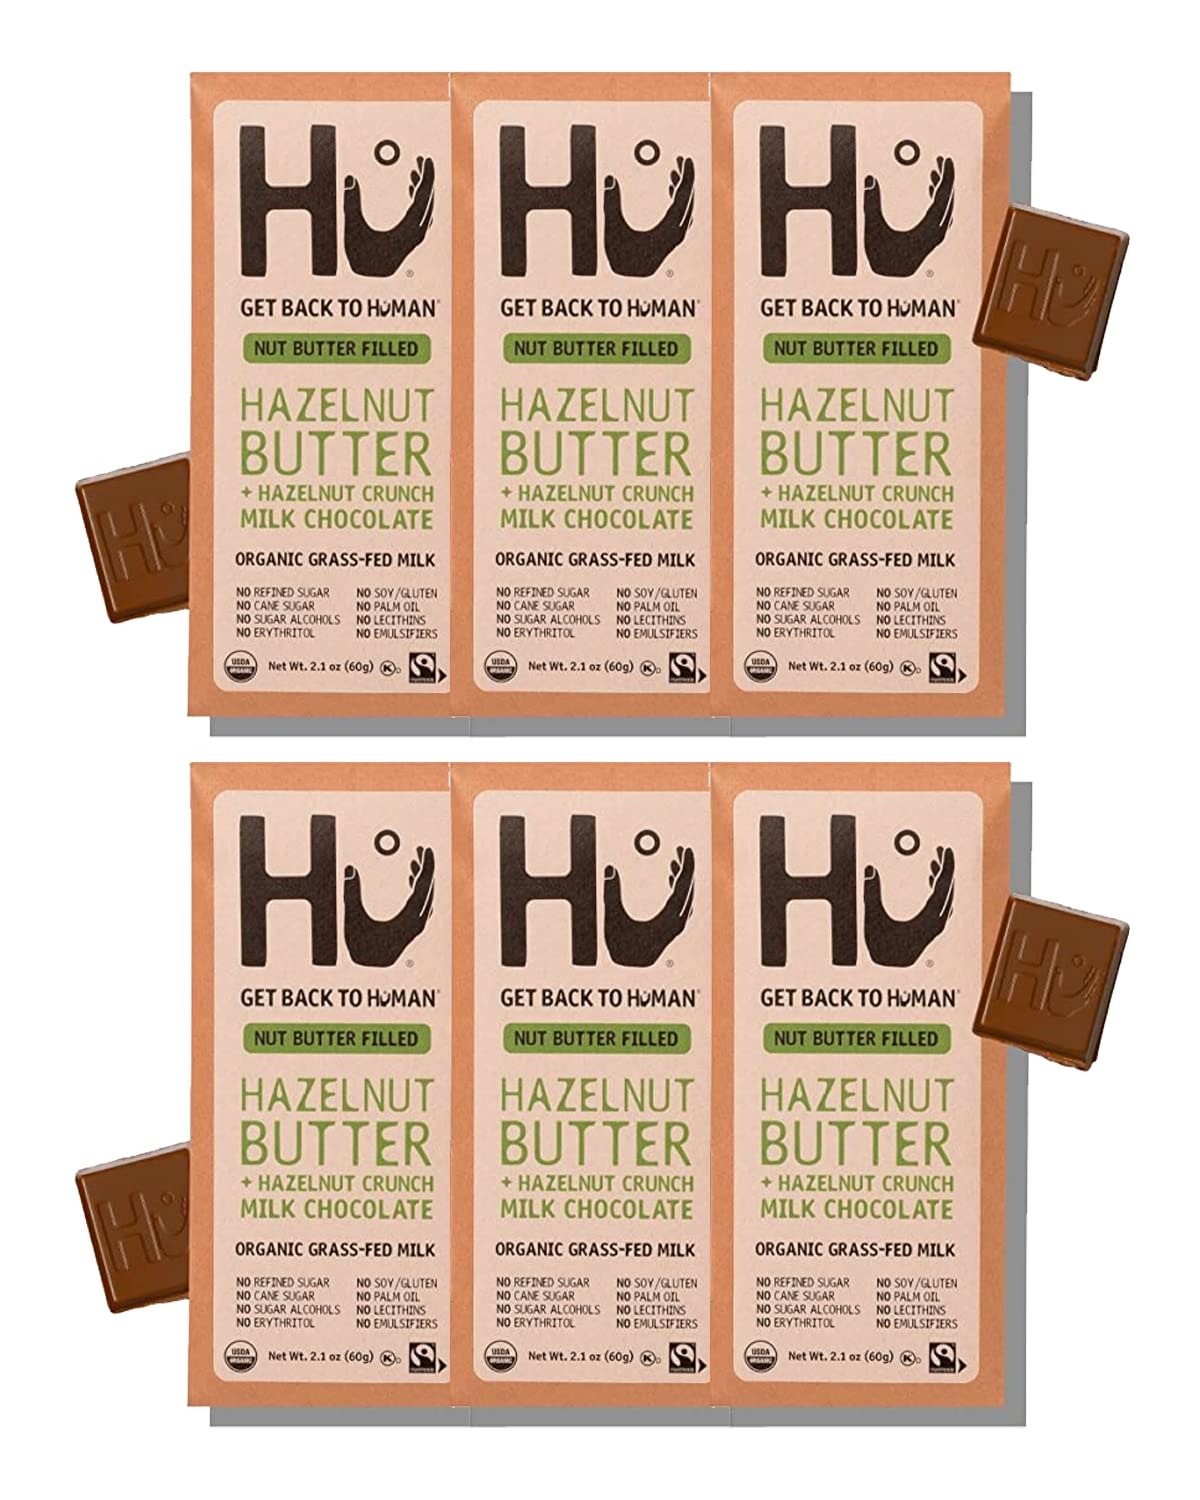
Item Name: Hu Grass-Fed Milk Chocolate Bars Hazelnut Butter | Natural Ingredients, Organic Milk, Gluten Free, Paleo, Non GMO, Fair Trade Delicious Chocolate | 6 Pack | 2.1oz Each
Bullet Point 1: Everyone's favorite hazelnut chocolate spread - made the Hu way. Our most indulgent bar ever with an ingredient list so simple, you'll be looking for the other half of the wrapper.
Bullet Point 2: We couldn't find delicious milk chocolate that fit our specs, so we made our own! Our milk chocolates are sugar free (no refined sugar, no cane sugar, and no sugar alcohols), we use natural, Non-GMO ingredients, with organic milk from grass-fed cow, and contain no soy, no emulsifiers, no soy lecithin, and no gluten!
Bullet Point 3: We founded Hu to unite ultra-simple ingredients with unbeatable taste.
Bullet Point 4: Our journey started with asking questions about our food, which lead us down a crazy rabbit hole of health and wellness discovery. We decided to cut through the clutter and focus on helping others get back to human with simple ingredients, and a healthy lifestyle that is gluten free.
Bullet Point 5: Because Hu Chocolate doesn't contain preservatives, stabilizers, or artificial ingredients, it's more susceptible to melting when shipped to warmer locations. If the package you receive has been damaged in any way, please feel free to contact us -- we're here to help!
Value: 12.6
Unit: Ounce

Price: 6.205